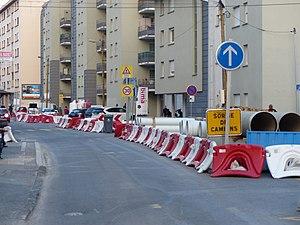
Travaux de construction du tram, rue de Genève, Ambilly, Haute-Savoie, France. Panneaux B21b, KC1 sortie de camions, et séparateurs K16 visibles.
La ligne 17 du tramway de Genève est une ligne diamétrale transfrontalière exploitée par les Transports publics genevois. Elle dessert plusieurs quartiers de Genève ainsi que les communes suisses de Carouge, Chêne-Bourg, Chêne-Bougeries, Lancy et Thônex et les communes françaises de Ambilly, Annemasse et Gaillard. Les terminus sont à la gare de Lancy-Pont-Rouge et au Parc Montessuit à Annemasse. Créée en 2005, elle a été supprimée en 2011 avant d'être réintégrée au réseau en 2019 et prolongée sur le sol français jusqu'à Annemasse.